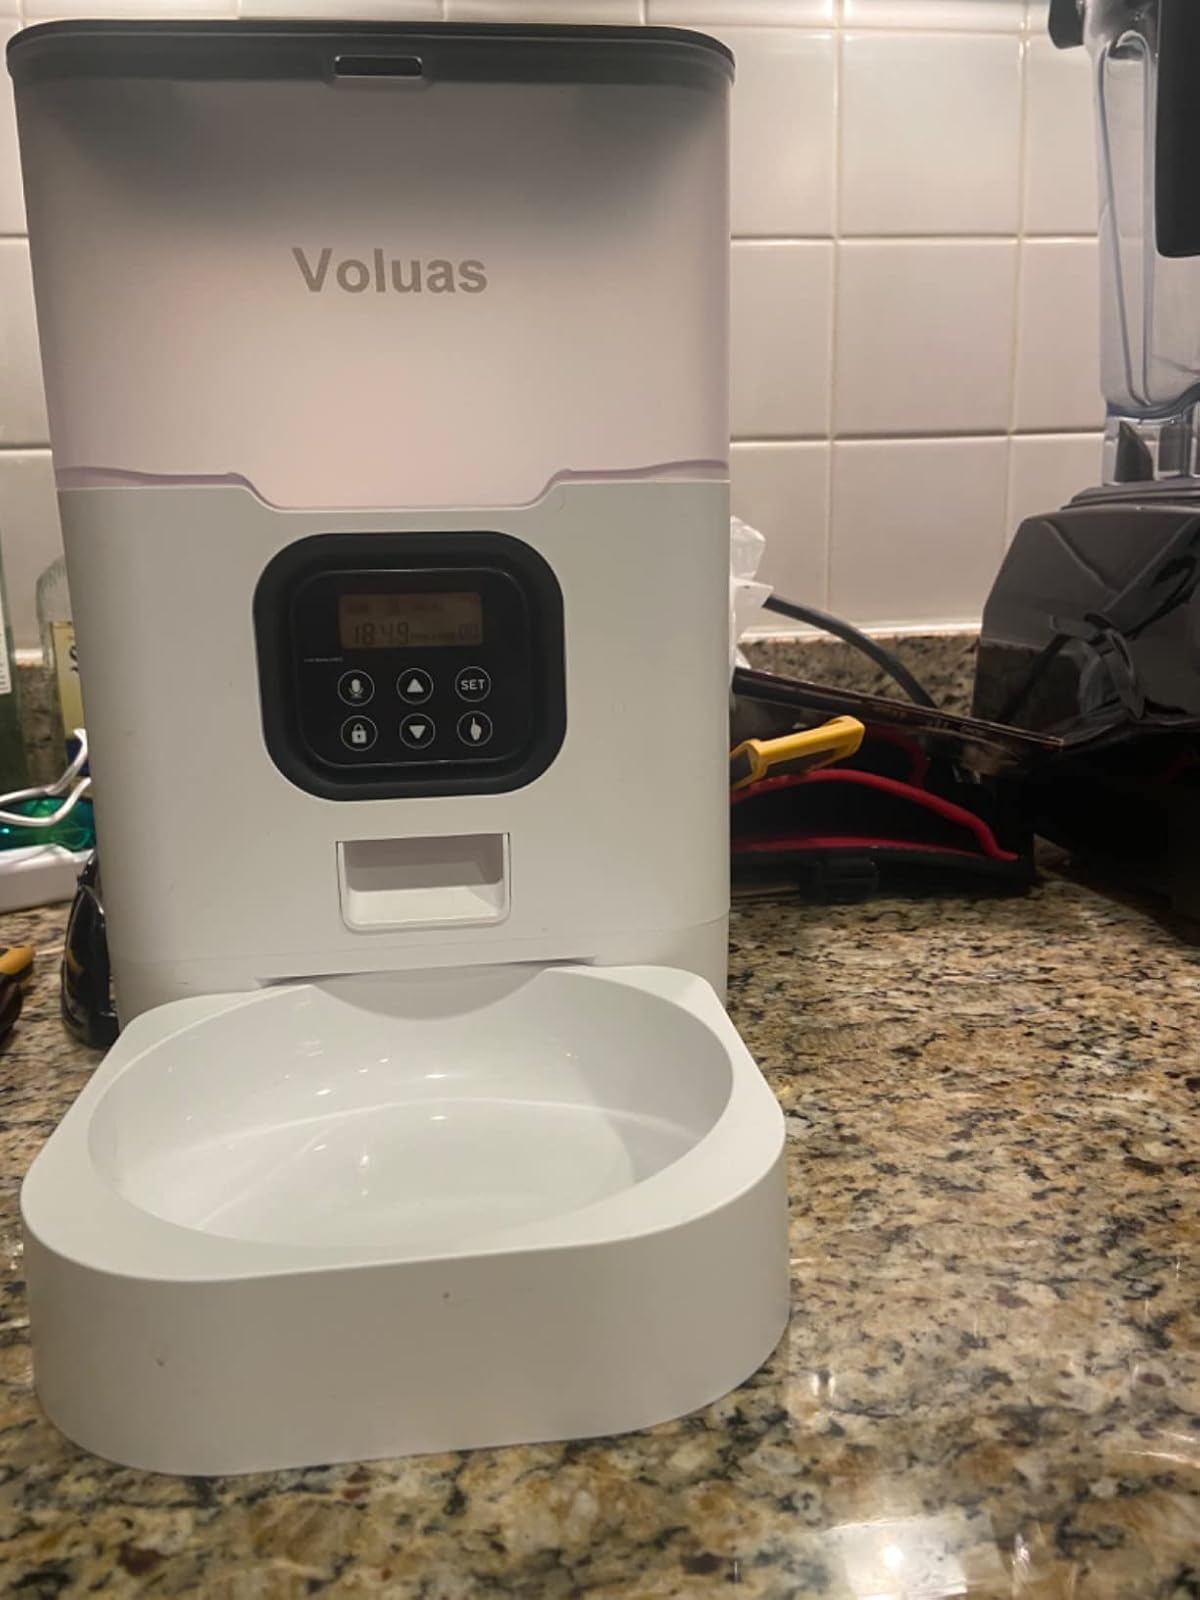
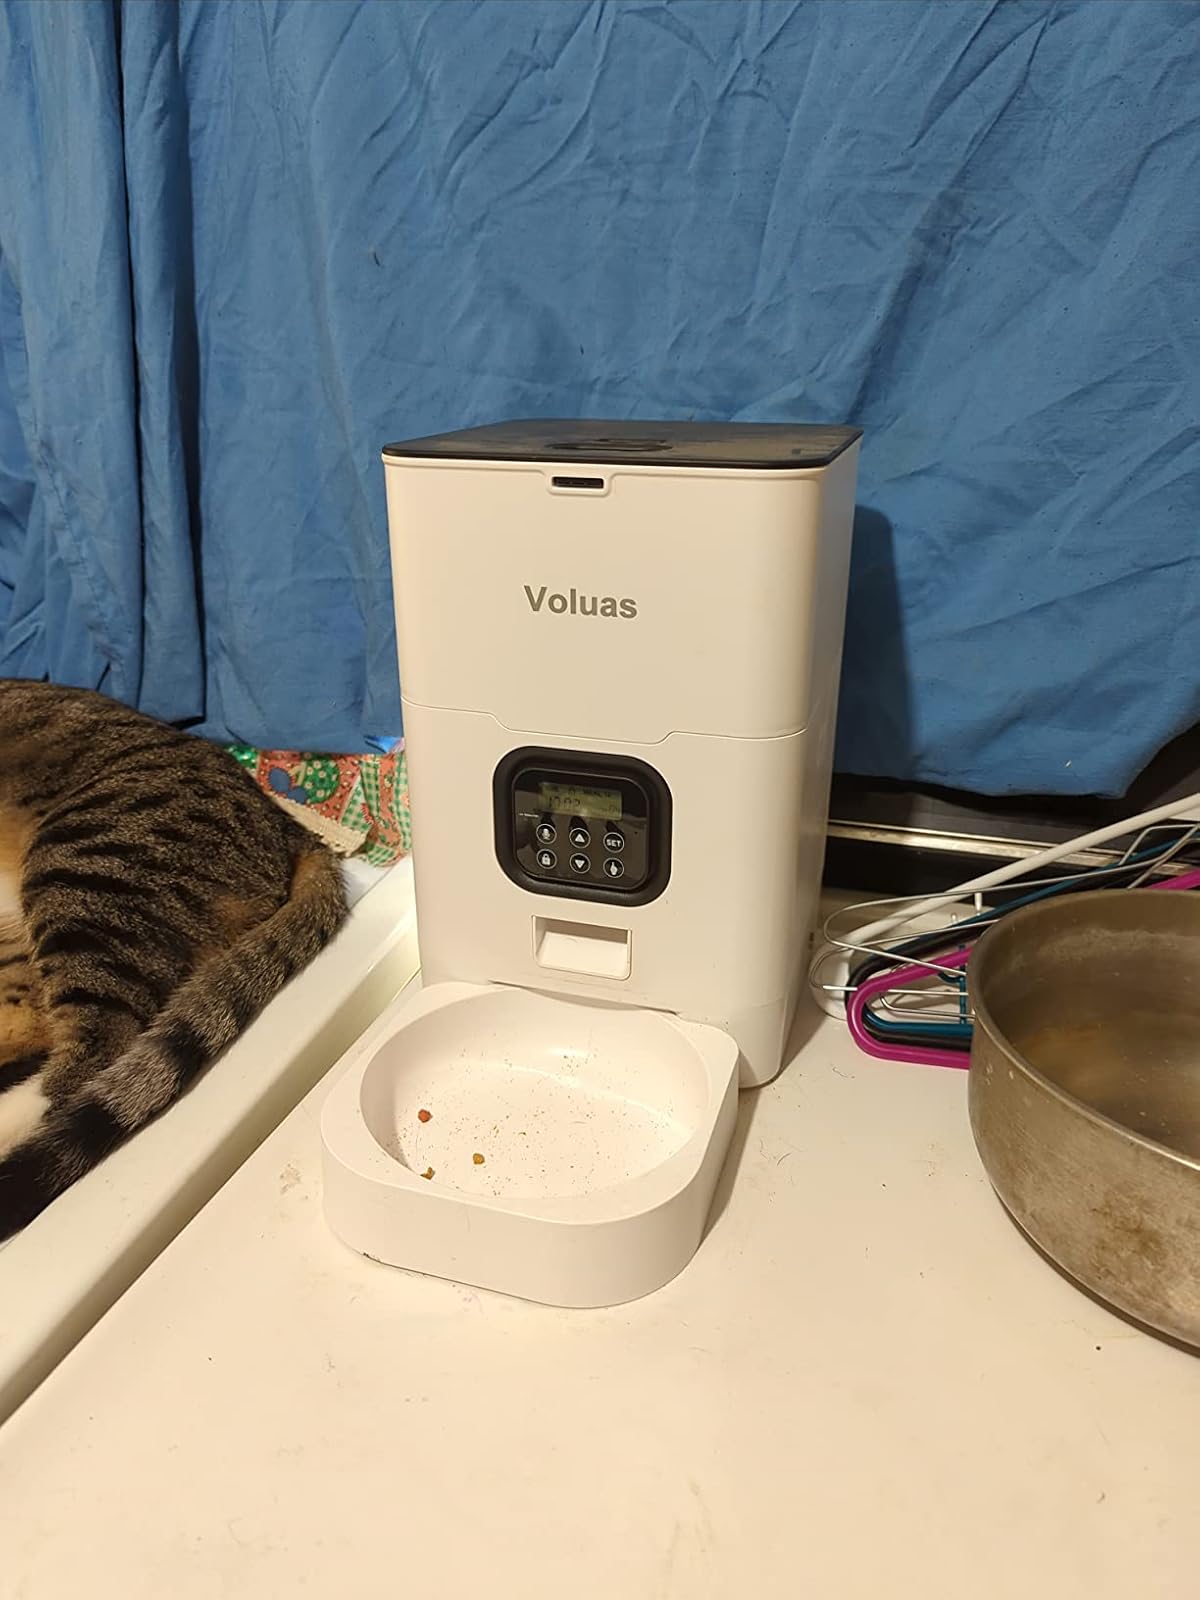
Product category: items_feeder
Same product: no